Question: Where was the photo taken?
Tambaya: Ina aka ɗauki hoton?
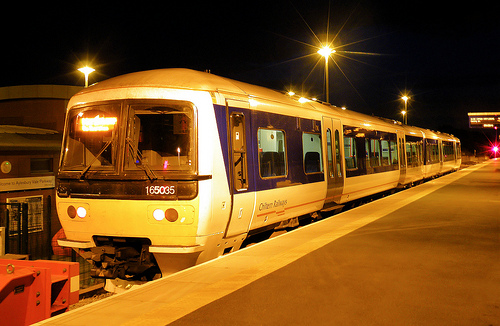
Answer: Train station.
Amsa: Tashar jirgin ƙasa.